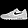
Label: Sneaker